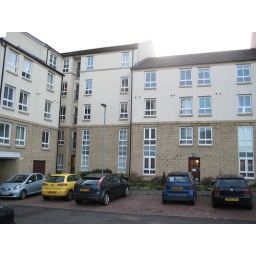
The small blue car is covered in adverts for a property management company.